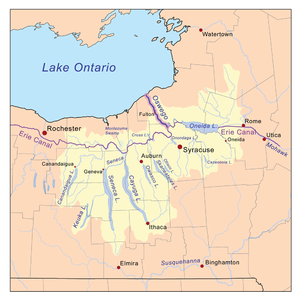
Cet article constitue une liste des cours d’eau de l’État de New York.
La rivière Oswego est une rivière dans le nord de l'État de New York aux États-Unis. C'est la seconde plus grande rivière qui se jette dans le Lac Ontario. Le roman de James Fenimore Cooper Le Lac Ontario se déroule dans la vallée de l'Oswego